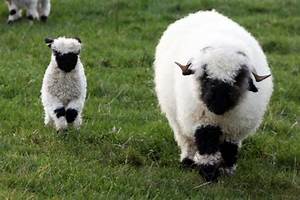
Label: sheep